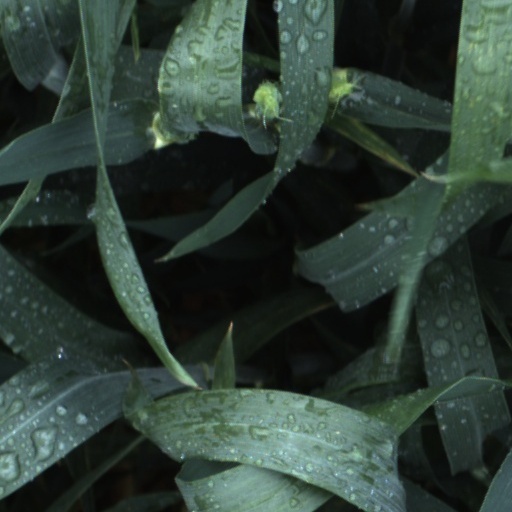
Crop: wheat